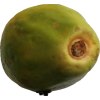
Label: papaya